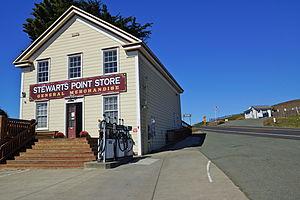
Californie (Stewarts Point, California), États-Unis: Le magasin d'alimentation générale